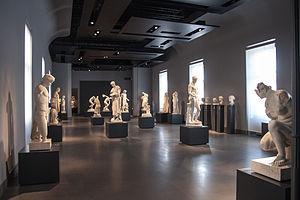
Le palais Massimo des Thermes est un palais du XIXᵉ siècle, situé à Rome, dans le quartier de Castro Pretorio, sur la Piazza dei Cinquecento, près de la gare Termini. Il doit son nom à la famille Massimo, qui en fut propriétaire, et aux thermes de Dioclétien, dont il est voisin.